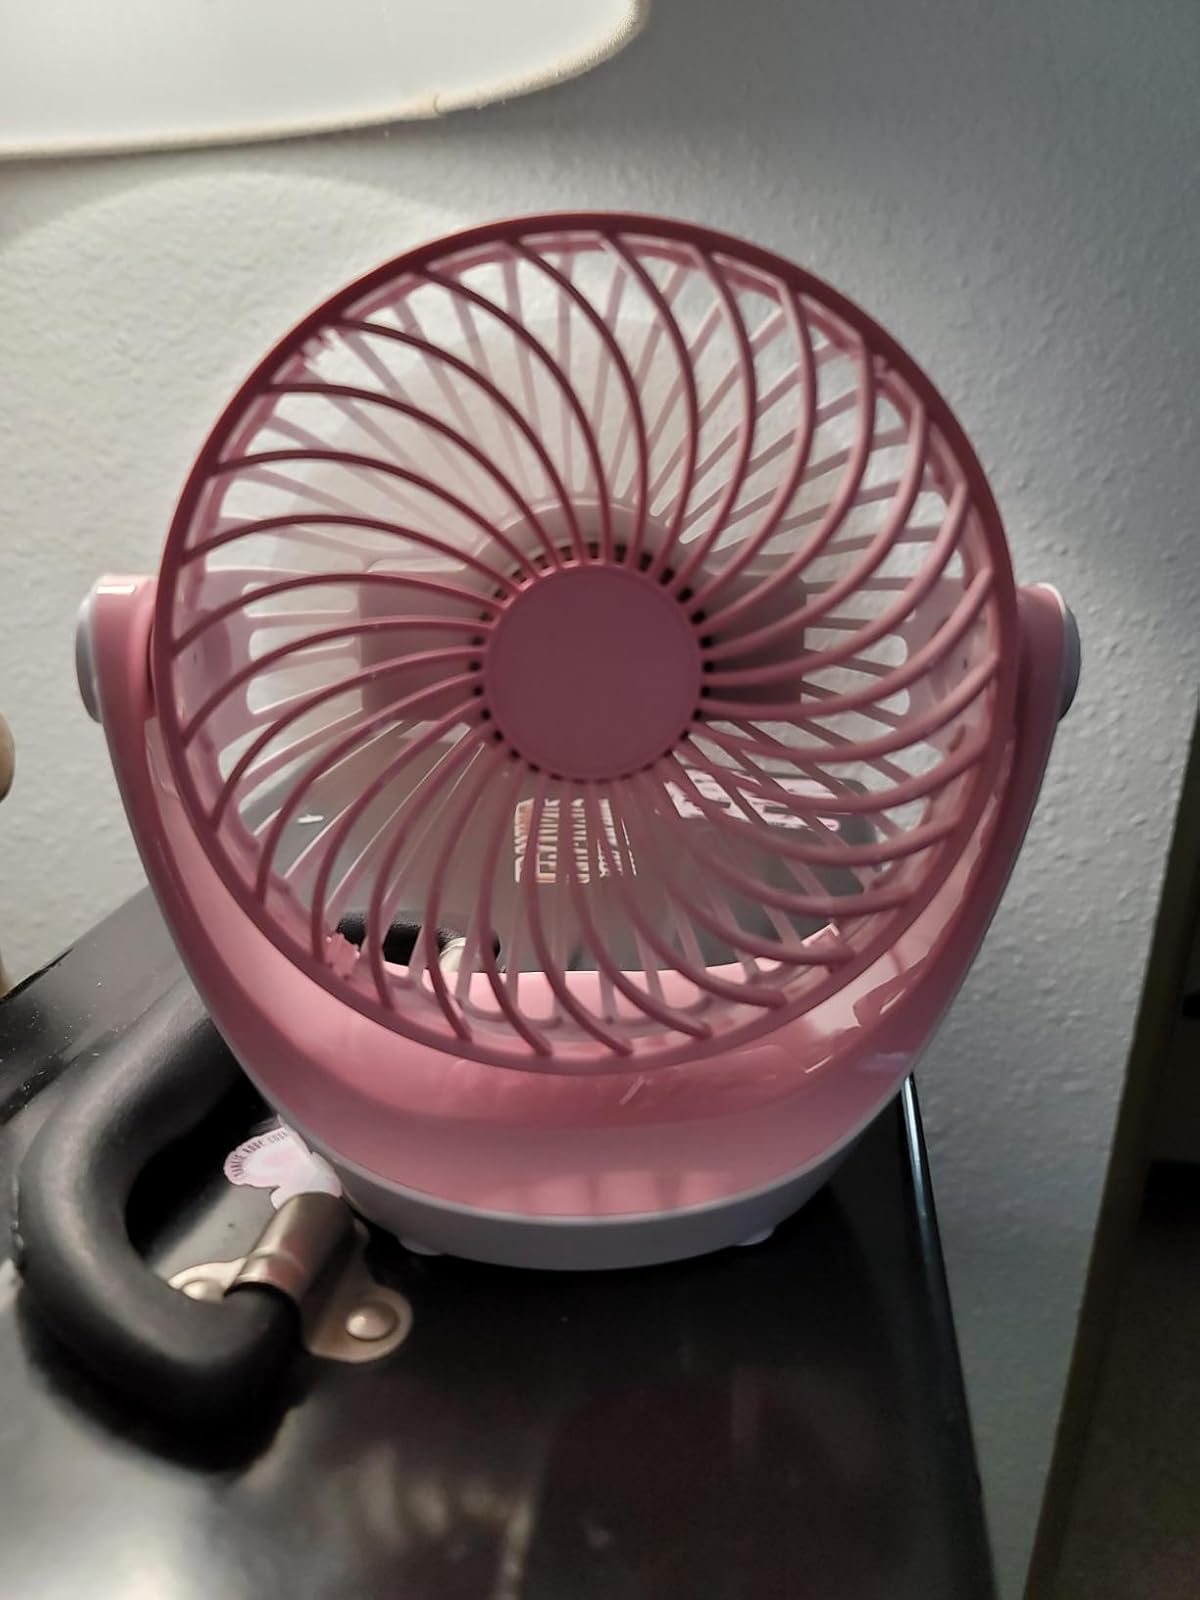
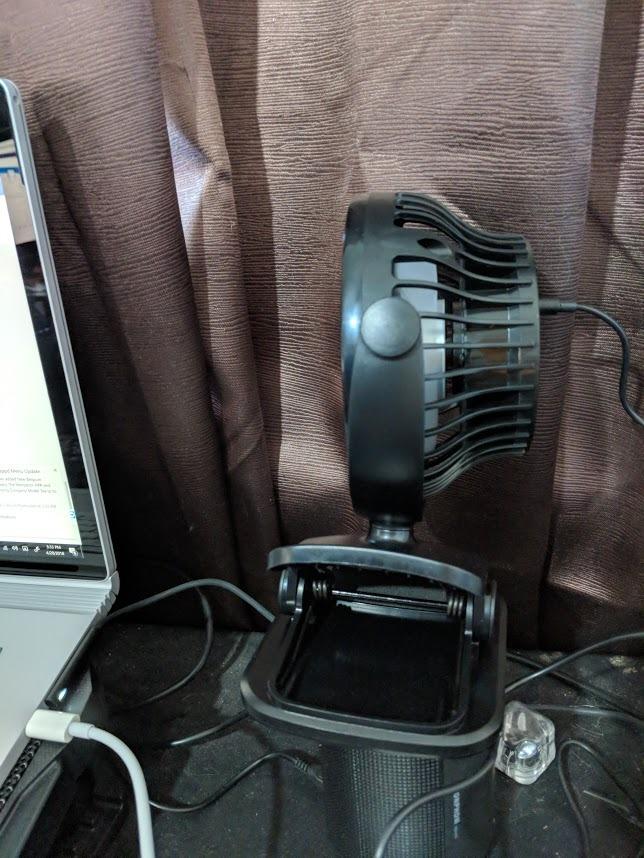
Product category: fan
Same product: no